José Costa (footballer, born 1953)

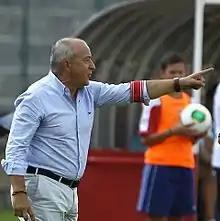
Costa coaching Braga B

José Alberto Barroso Machado e Costa (born 31 October 1953) is a Portuguese retired footballer who played as a left winger, and is a manager.